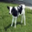
Label: cattle